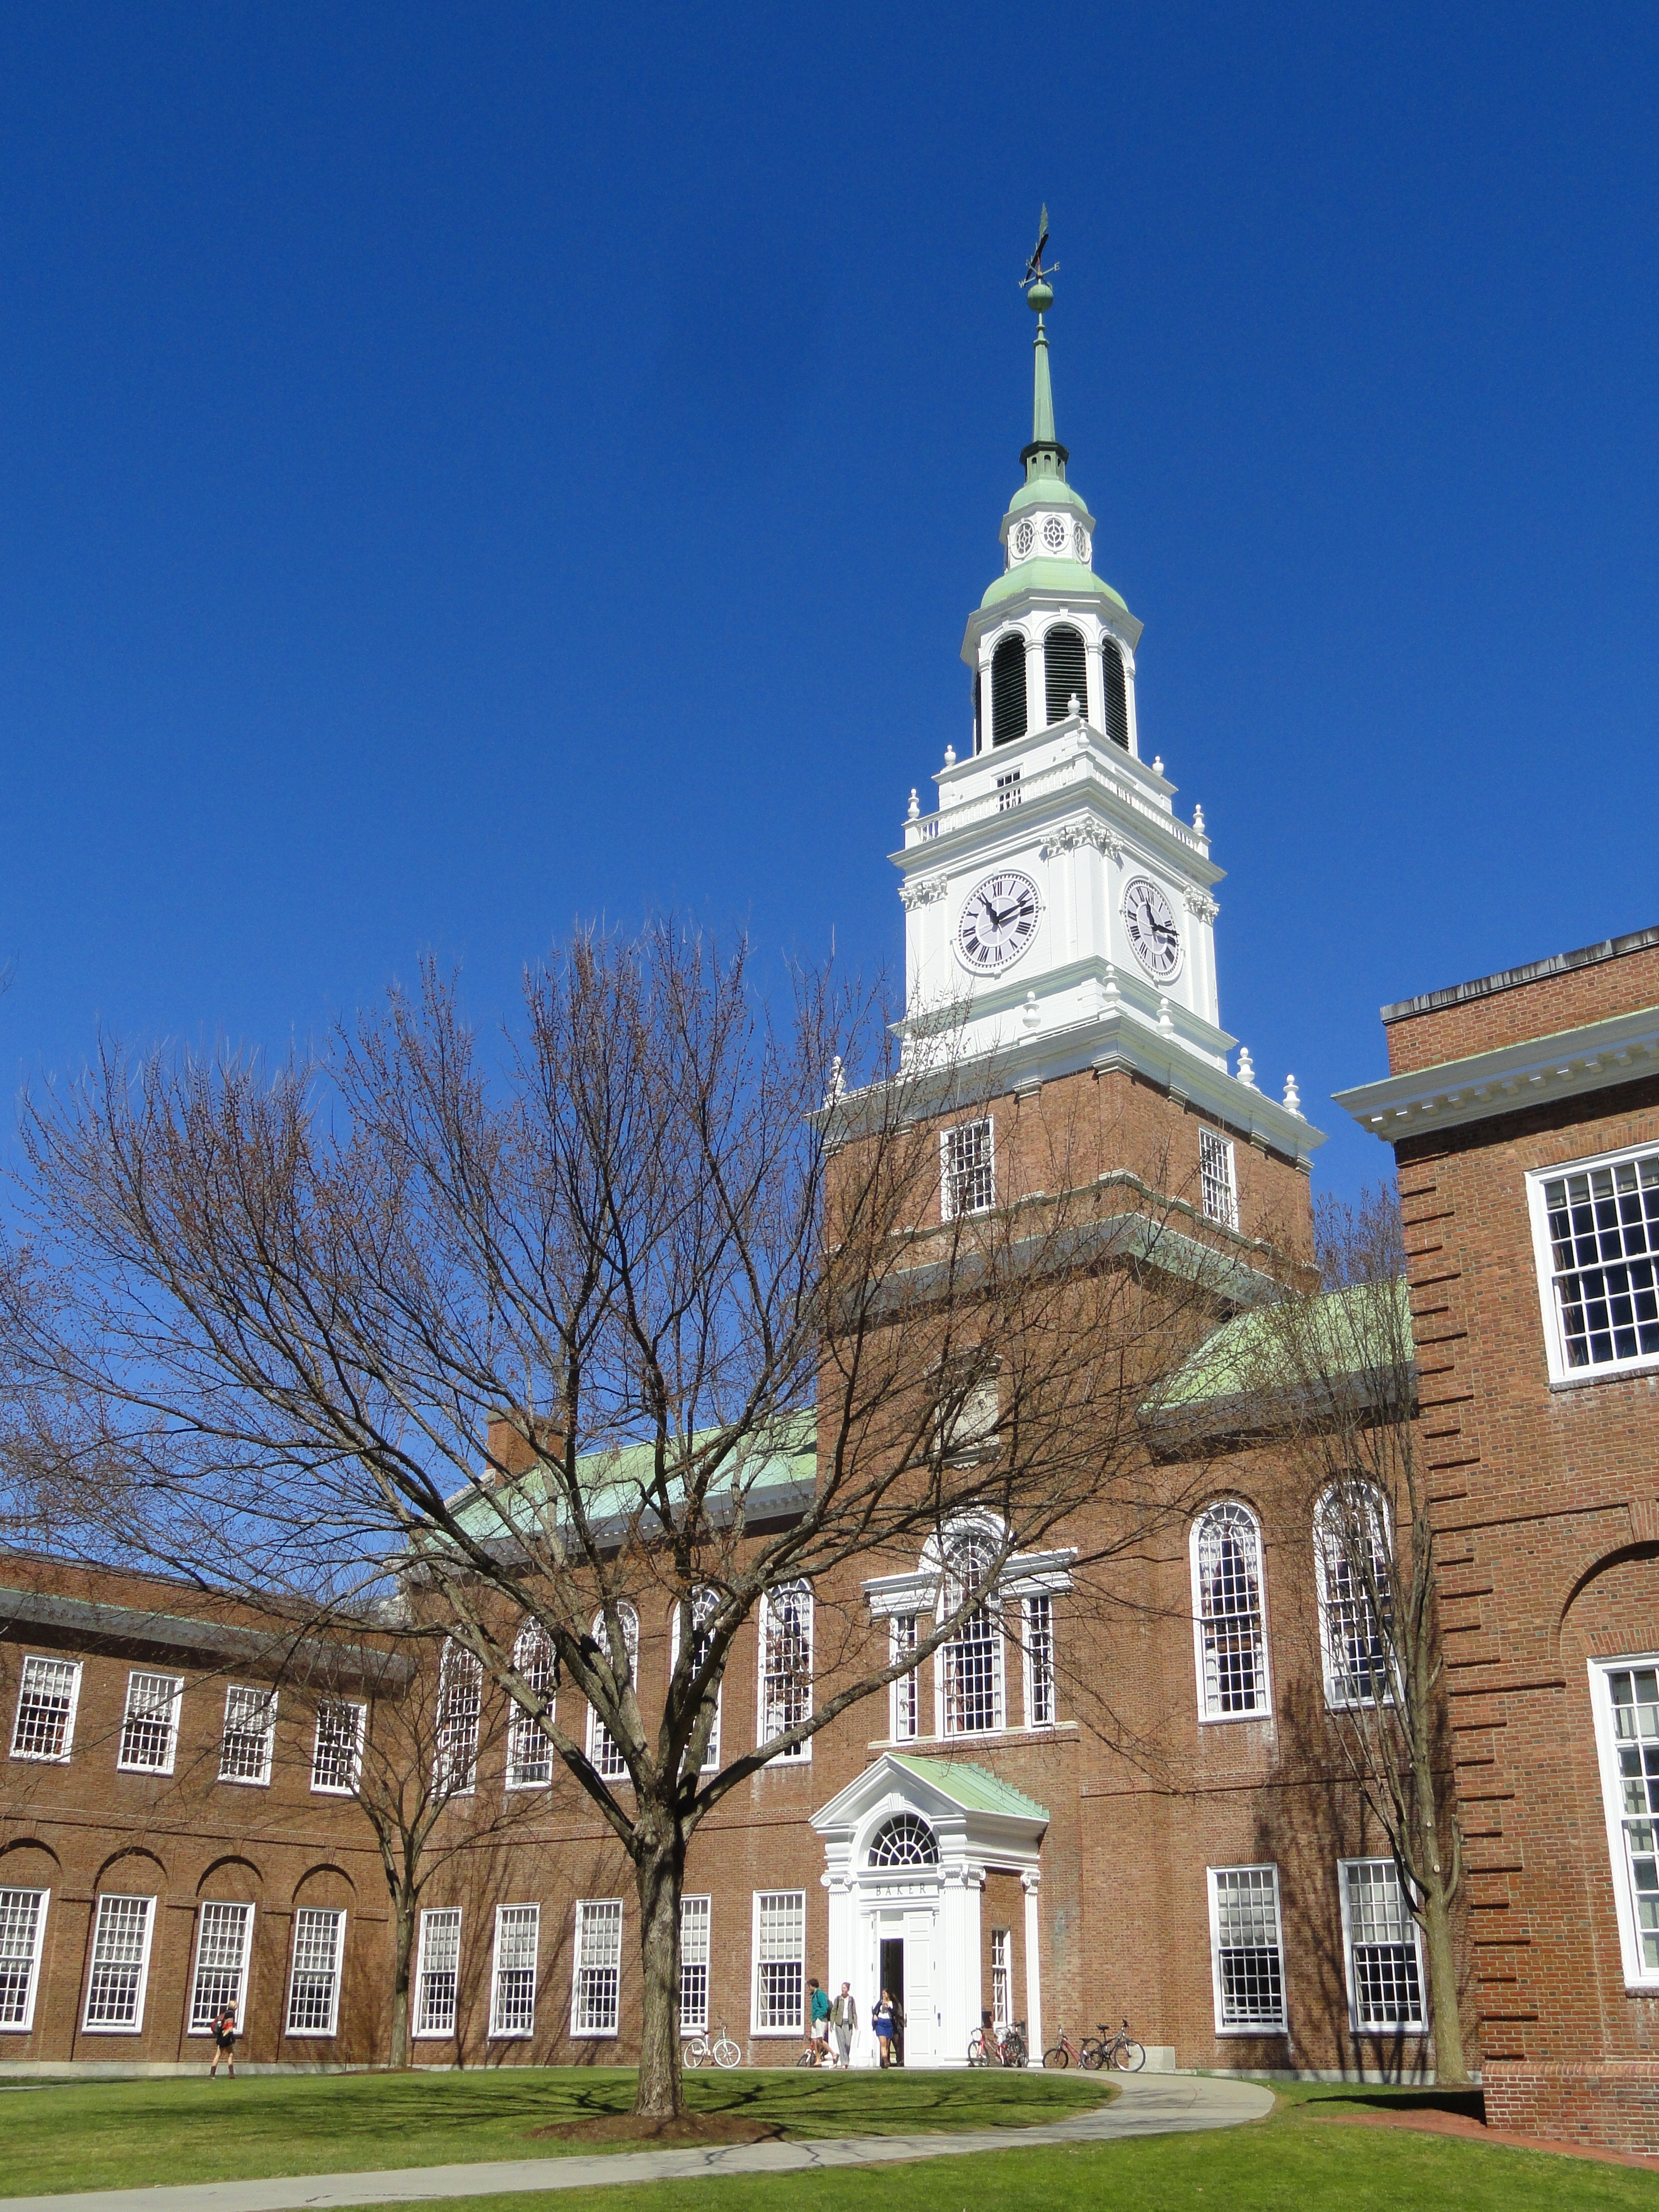
architecture, building, chateau, tower, landmark, facade, church, cathedral, place of worship, education, memorial, library, steeple, monastery, baker, campus, estate, courthouse, college, dartmouth, hanover, stately home, new hampshire